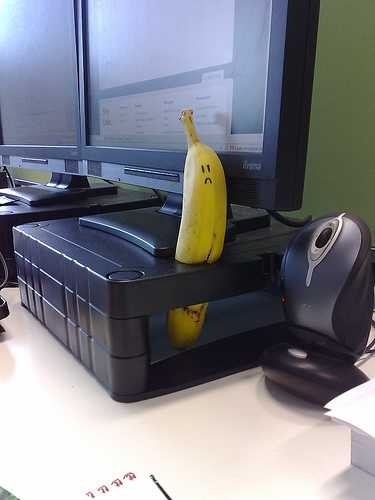
Label: Banana